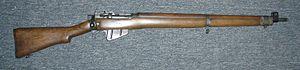
Adopté en 1939 comme successeur du Lee-Enfield Mark III, le Lee Enfield n° 4 fut le fusil de la British Army et du Commonwealth pendant la Seconde Guerre mondiale.